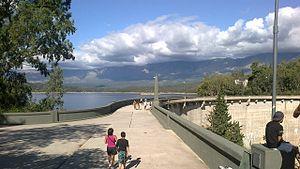
La province de Córdoba est une province de l'Argentine. Située dans le centre-nord du pays, elle est parfois appelée le « Cœur de l'Argentine ». Sa capitale est Córdoba, la deuxième plus grande ville du pays. La province a une superficie de 165 321 km² et une population de 3 567 654 habitants en 2015, ce qui en fait la deuxième province la plus peuplée du pays, après celle de Buenos Aires.